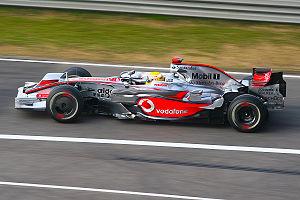
La saison 2008 de Formule 1, 59ᵉ édition du championnat du monde des pilotes, se déroule en 18 manches entre le 16 mars et le 2 novembre 2008. Le Britannique Lewis Hamilton remporte le championnat des pilotes et la Scuderia Ferrari le championnat des constructeurs.
Le Grand Prix de Chine 2008, disputé sur le circuit de Shanghai le 19 octobre 2008, est la 802ᵉ course du championnat du monde de Formule 1 courue depuis 1950 et la dix-septième manche du championnat 2008.